Aleksandr Kharkevich

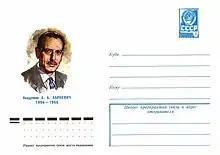
1978 Soviet postal cover featuring portrait of Aleksandr Kharkevich

Aleksandr Aleksandrovich Kharkevich (3 February, 1904 – 30 March, 1965) was a specialist in radio engineering, electronics, acoustics and instrumentation. He was a corresponding member in 1960 and an academician in 1964 of the Academy of Sciences of the Soviet Union.